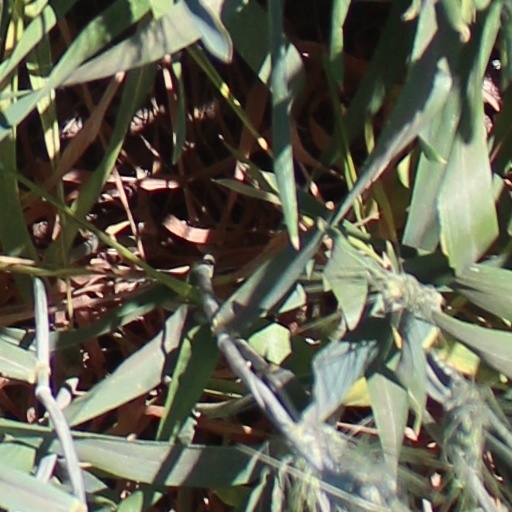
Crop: wheat